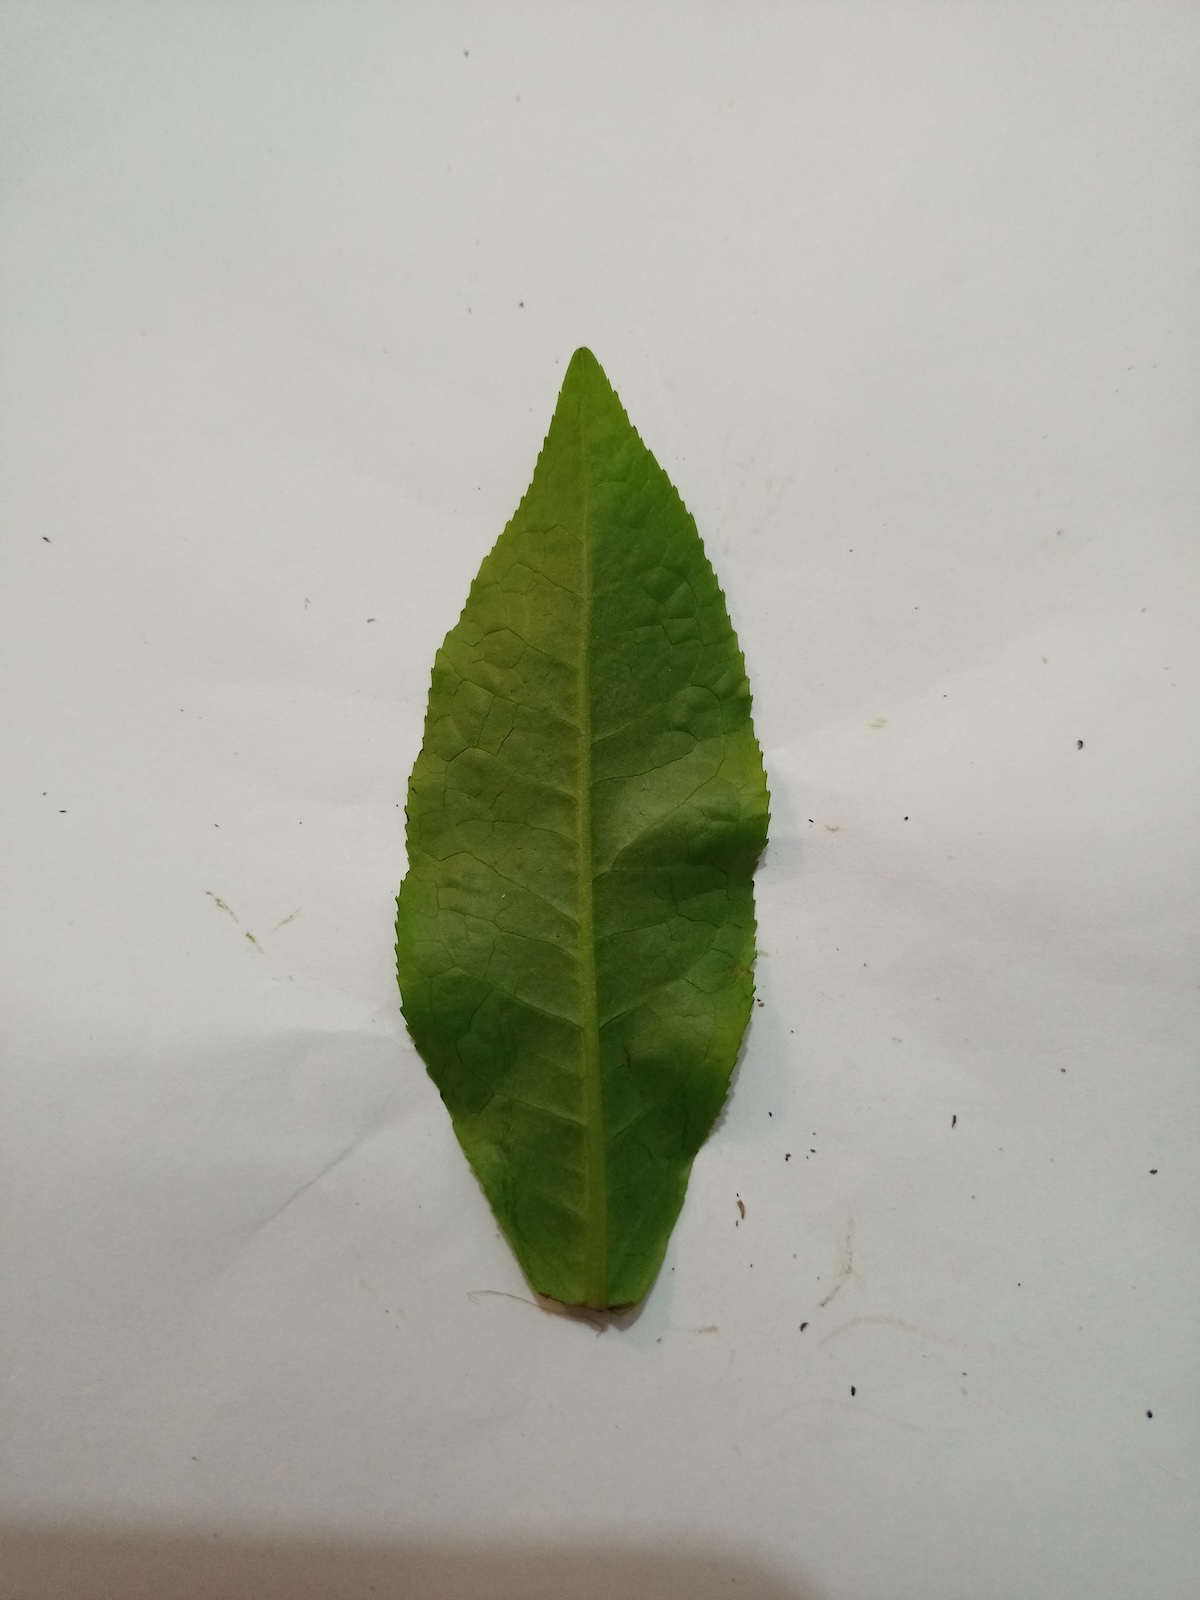
Label: Healthy leaf